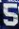
Number: 5